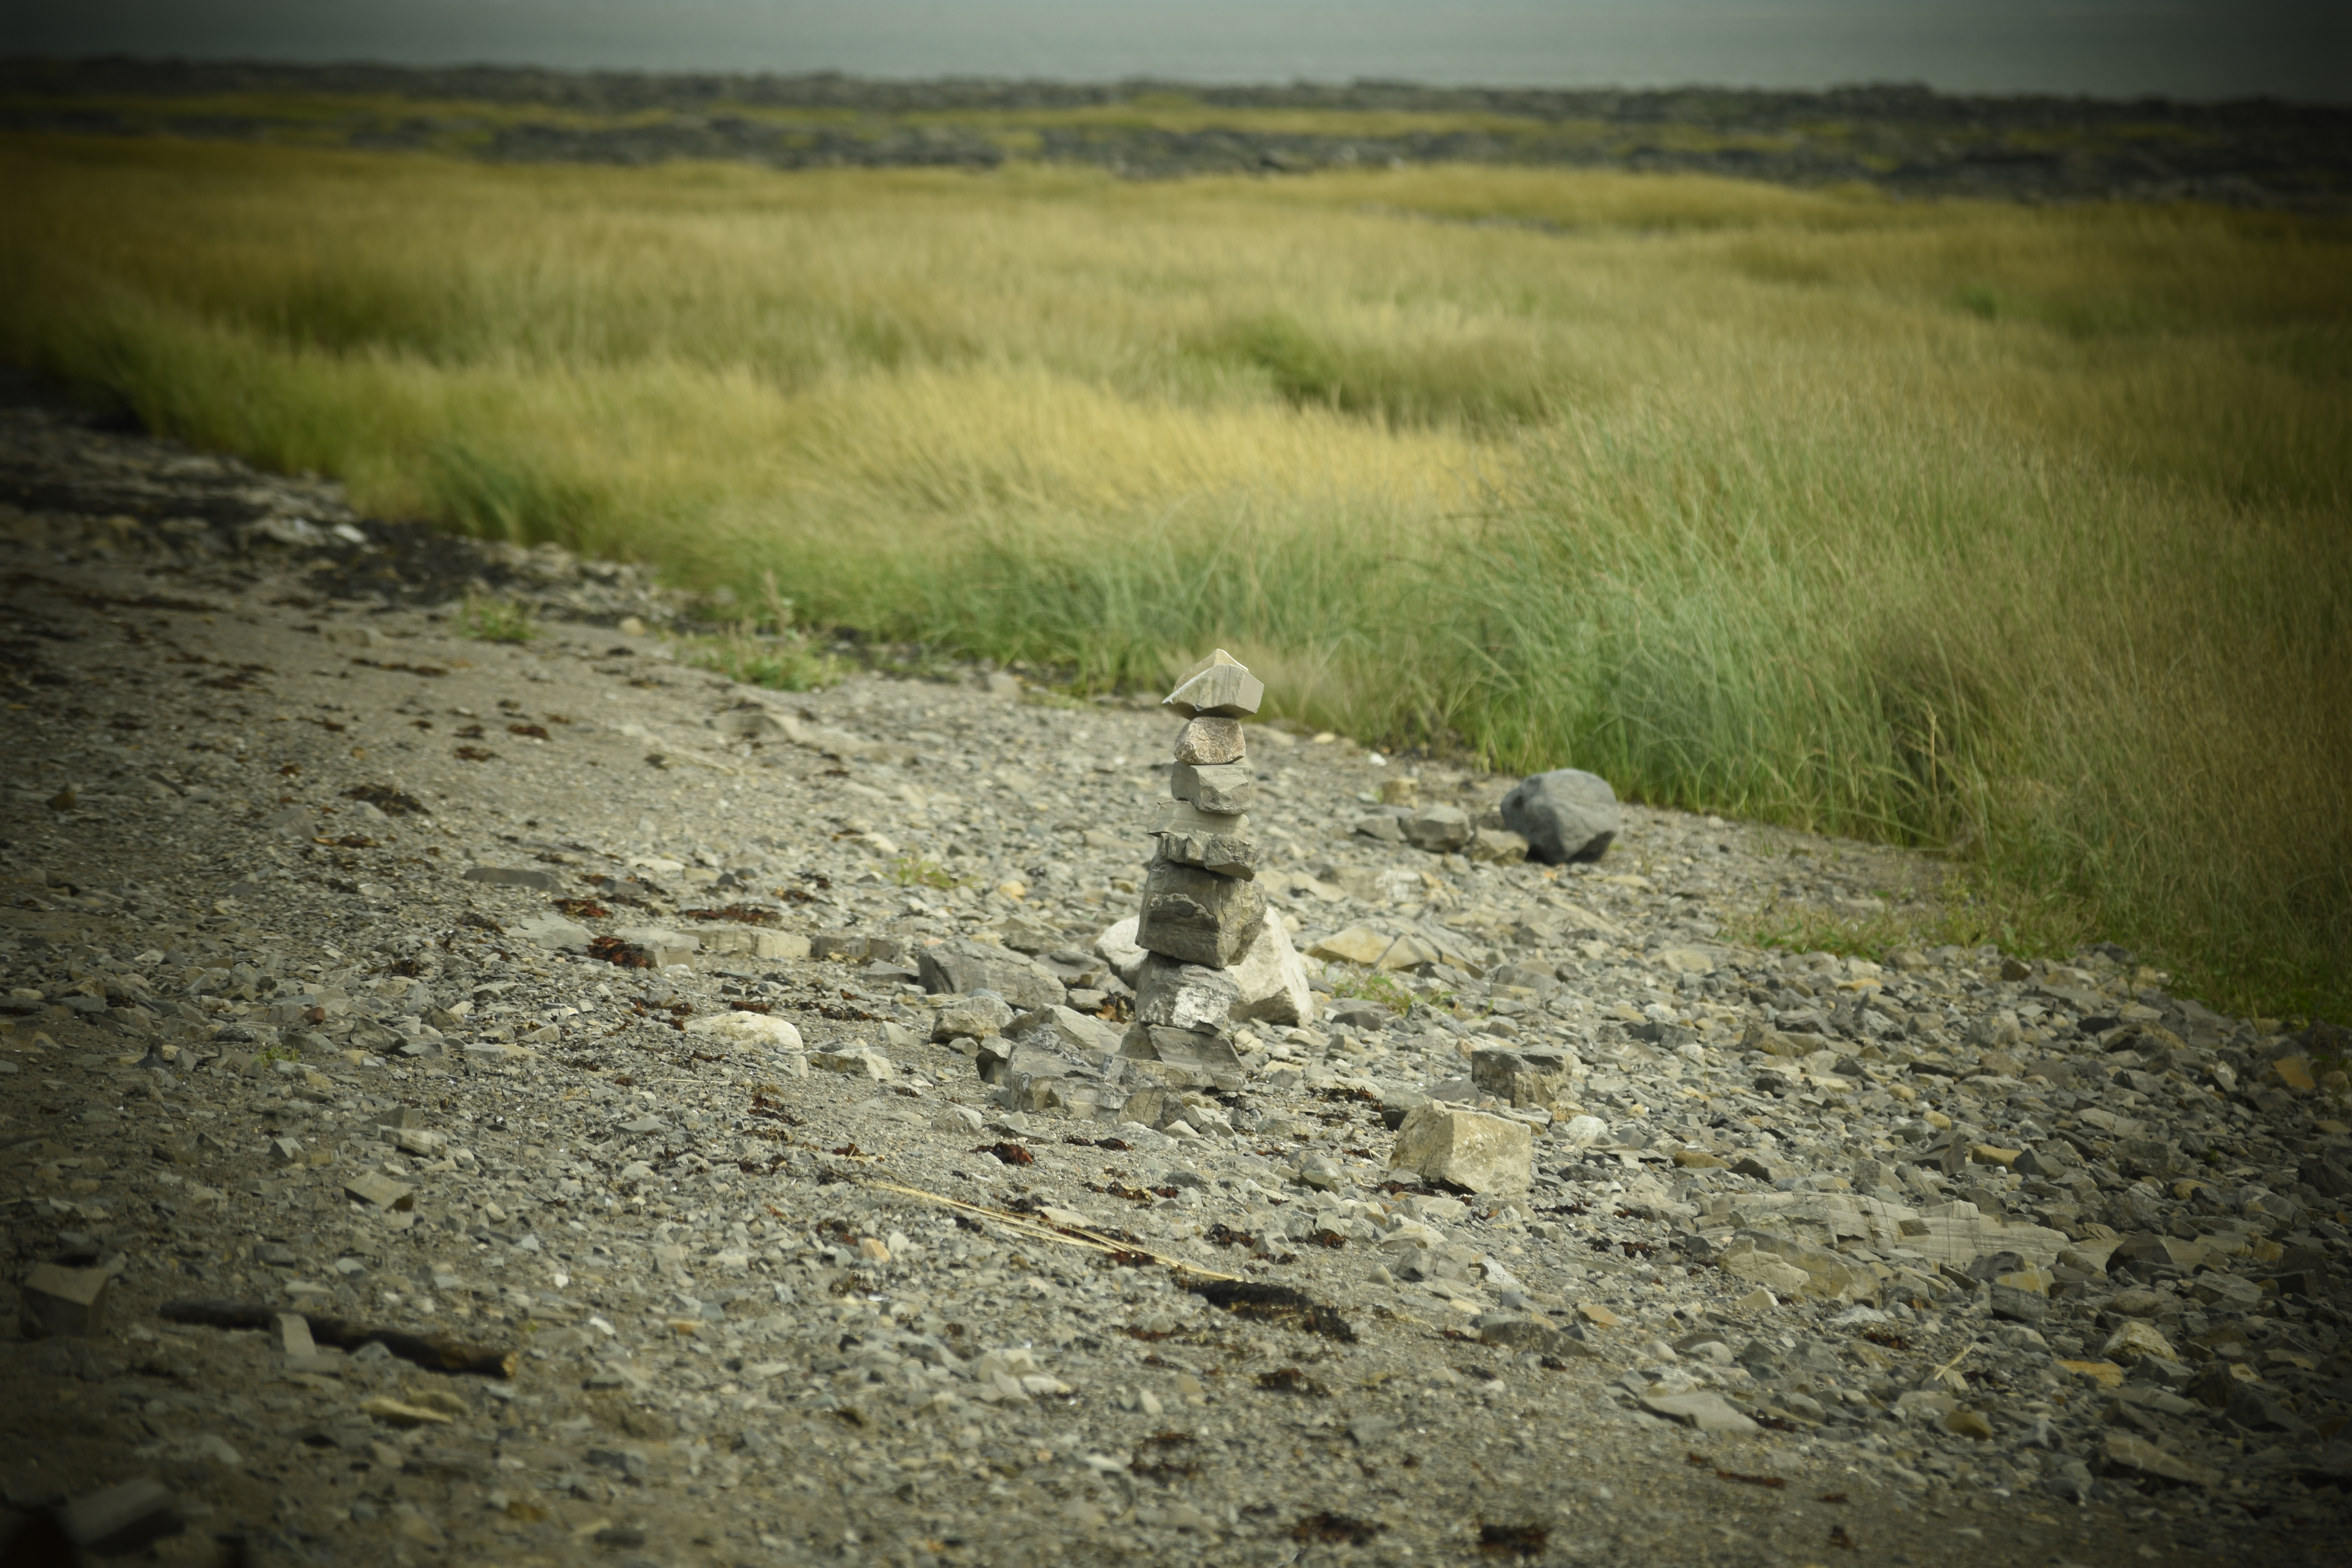
ocean, sunny day, beach, landscape, sky, plant, natural landscape, plain, grass, grassland, horizon, grass family, prairie, terrestrial animal, road, soil, field, road surface, steppe, rock, sand, tree, wildlife, pasture, shrubland, shadow, tundra, asphalt, dirt road, sea, evening